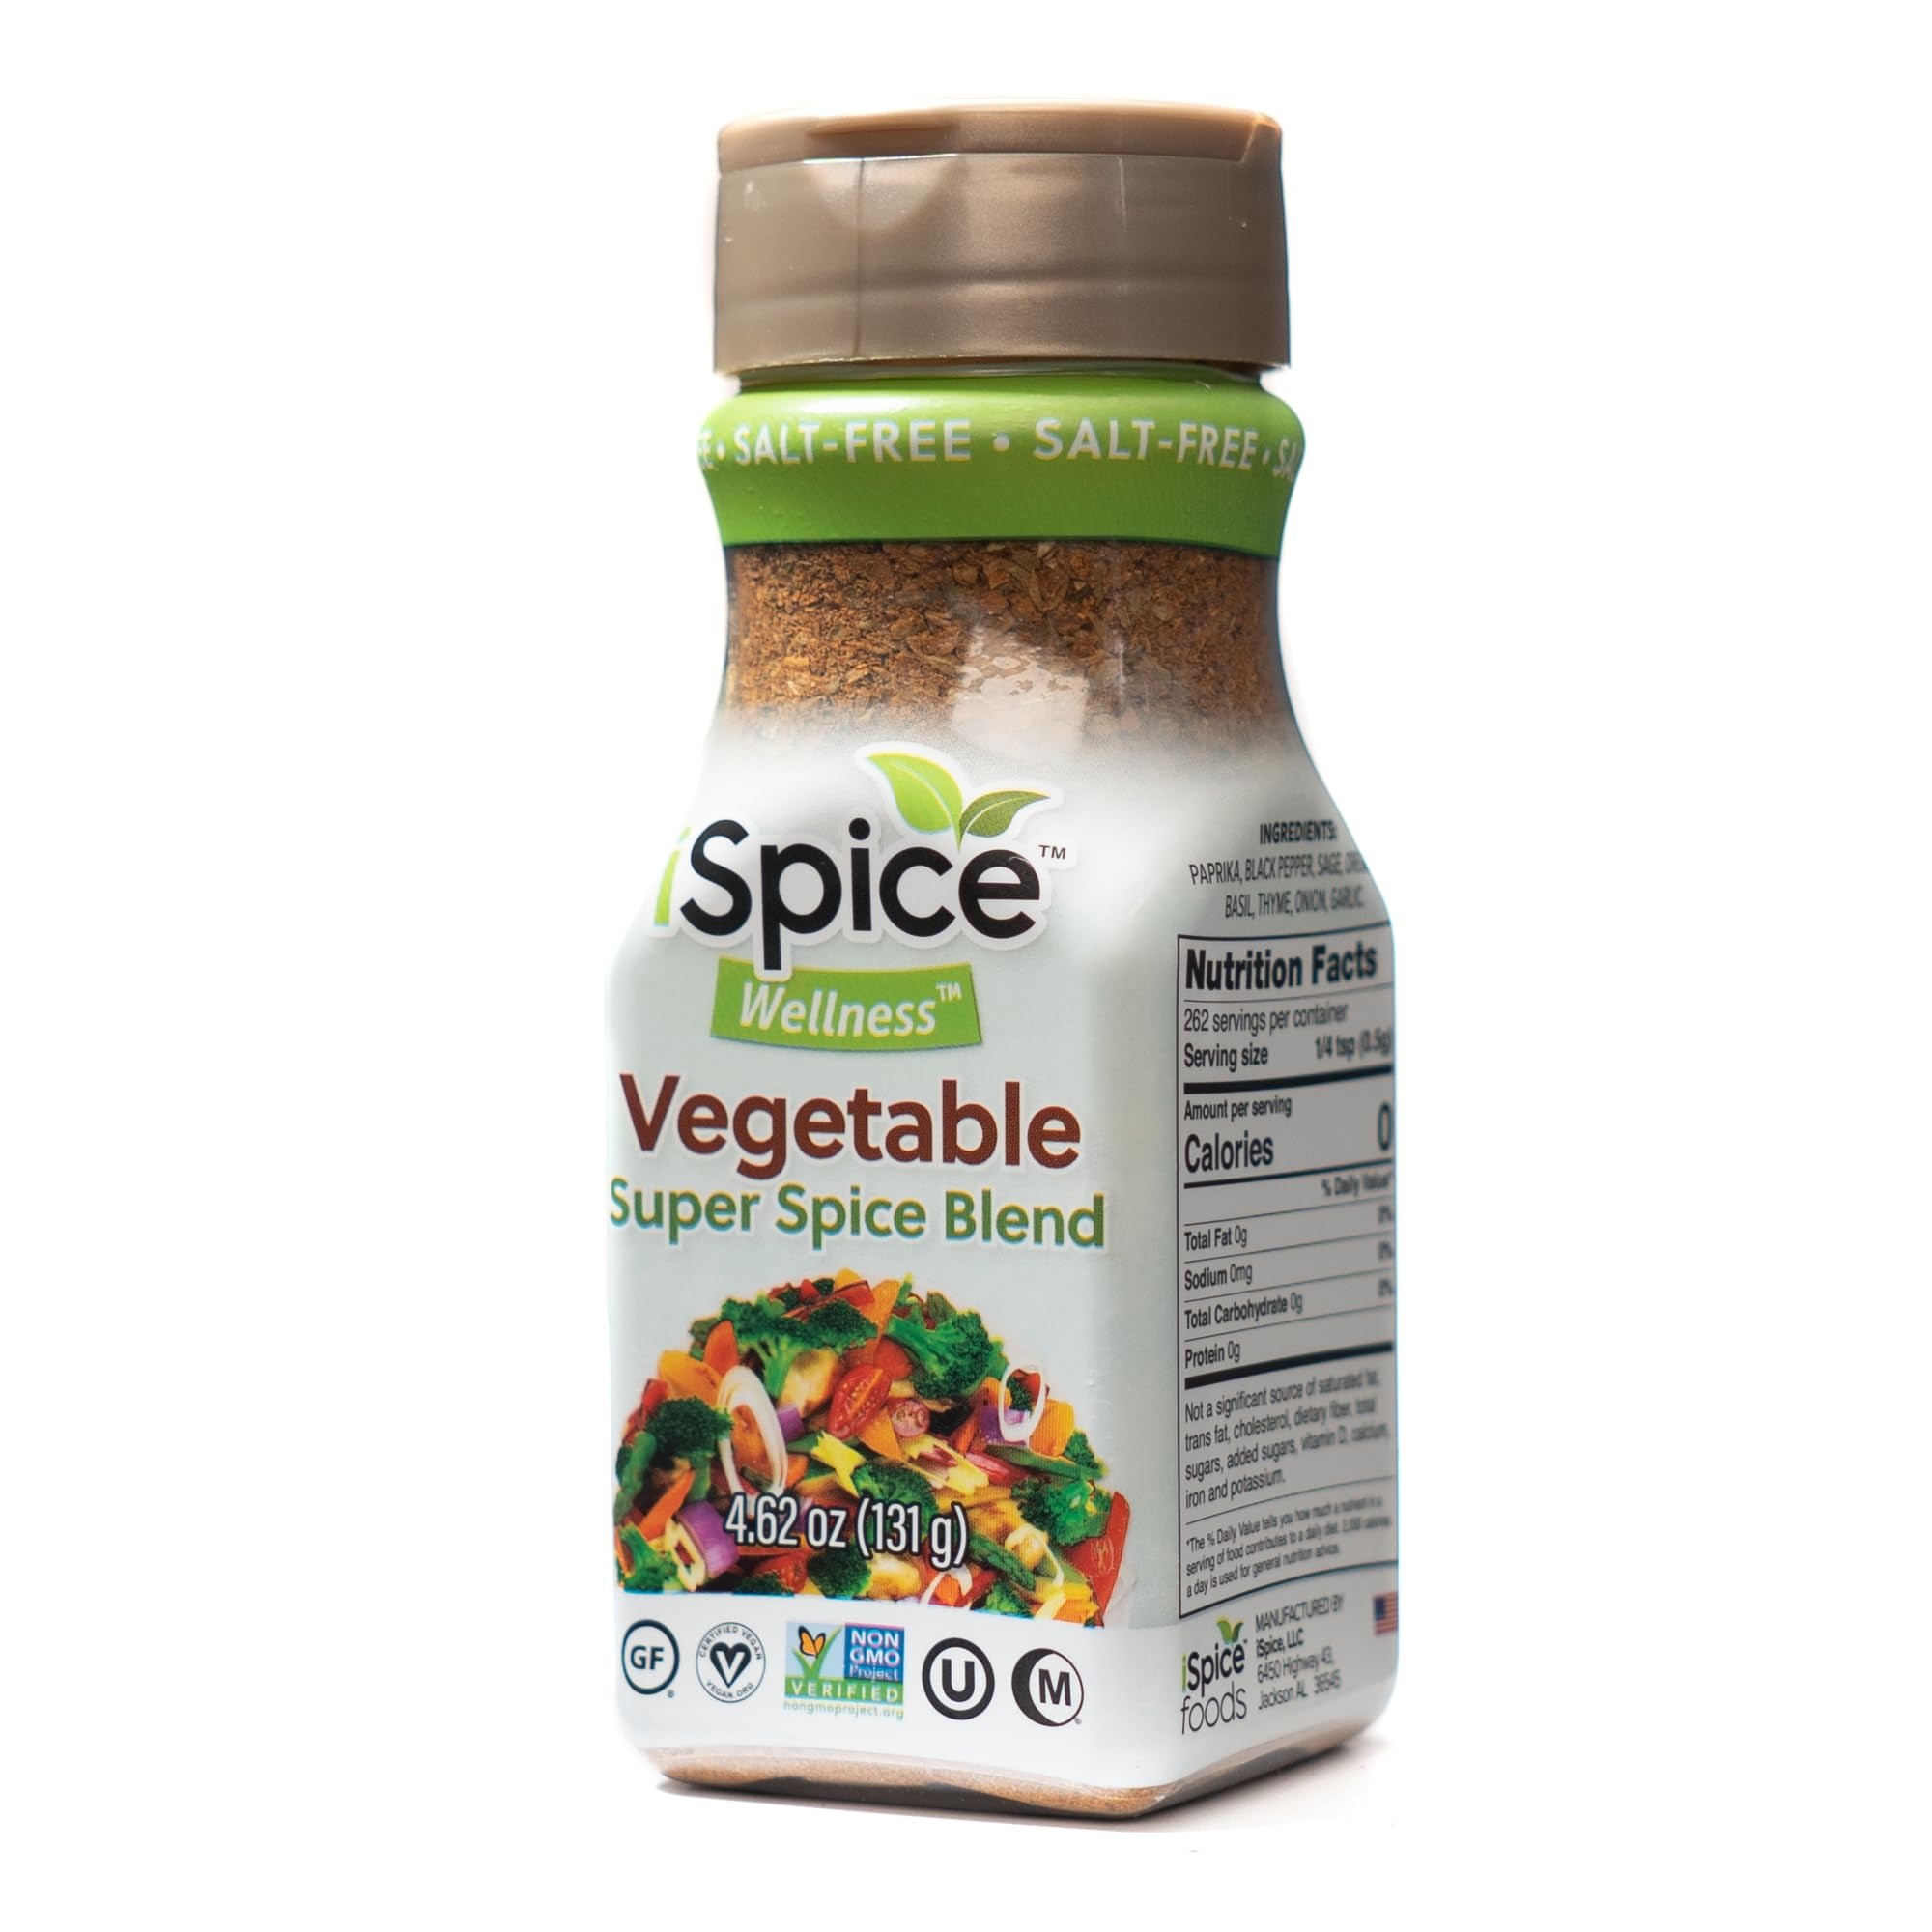
Item Name: iSpice - Salt-Free | Sugar free | 100% Pure Wellness Vegetable Fat Free Super Spice Blend | All Natural | Ready to use as is | No preparation is necessary
Bullet Point 1: Flavorful Vegetable Fat-free Super Spice: Our unique blend of spices elevates your vegetable dishes with rich, mouthwatering flavors while maintaining a healthy, fat-free profile.
Bullet Point 2: Made in Usa, Halal, and Kosher: Our Vegetable Fat-Free Super Spice is proudly produced in the USA, ensuring the highest quality standards, and is both Halal and Kosher certified.
Bullet Point 3: No Chemicals, No Preservatives: Made with all-natural ingredients, our spice blend contains no artificial chemicals or preservatives, providing you with pure and healthy flavors.
Bullet Point 4: Enhance Your Vegetable Dishes: Our super spice is specifically crafted to complement and elevate a wide variety of vegetable dishes, from salads and stir-fries to roasted veggies and soups.
Bullet Point 5: Freshness Guaranteed: Our Vegetable Fat-Free Super Spice is packed in a resealable container, ensuring it stays fresh, aromatic, and full of flavor for your culinary creations.
Bullet Point 6: Diet-friendly Seasoning: Perfect for those following a low-fat or fat-free diet, our super spice adds a burst of flavor to your meals without the added calories or fat.
Product Description: a blend of natural herbs and spices that enhances the natural flavors of your favorite vegetables. our Vegetable Seasoning is a perfect addition to your roasted, grilled, or sautéed vegetables, as well as soups, stews, and sauces. With our Vegetable Seasoning, you can easily add flavor and nutrition to your meals, making them more appealing to your taste buds while keeping them healthy and nutritious. Experience the delicious taste of fresh vegetables with our Vegetable Seasoning.
Value: 4.6209
Unit: Ounce

Price: 7.99